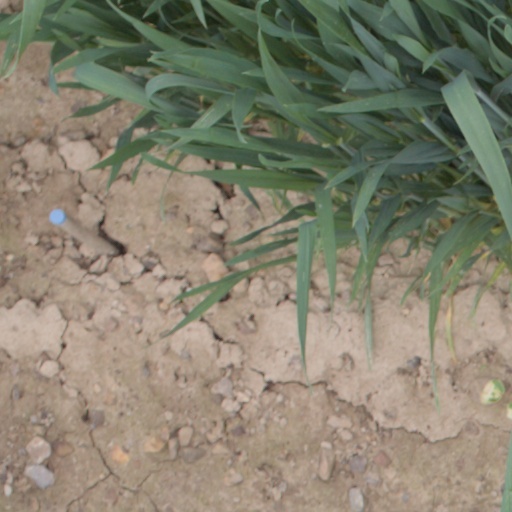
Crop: wheat